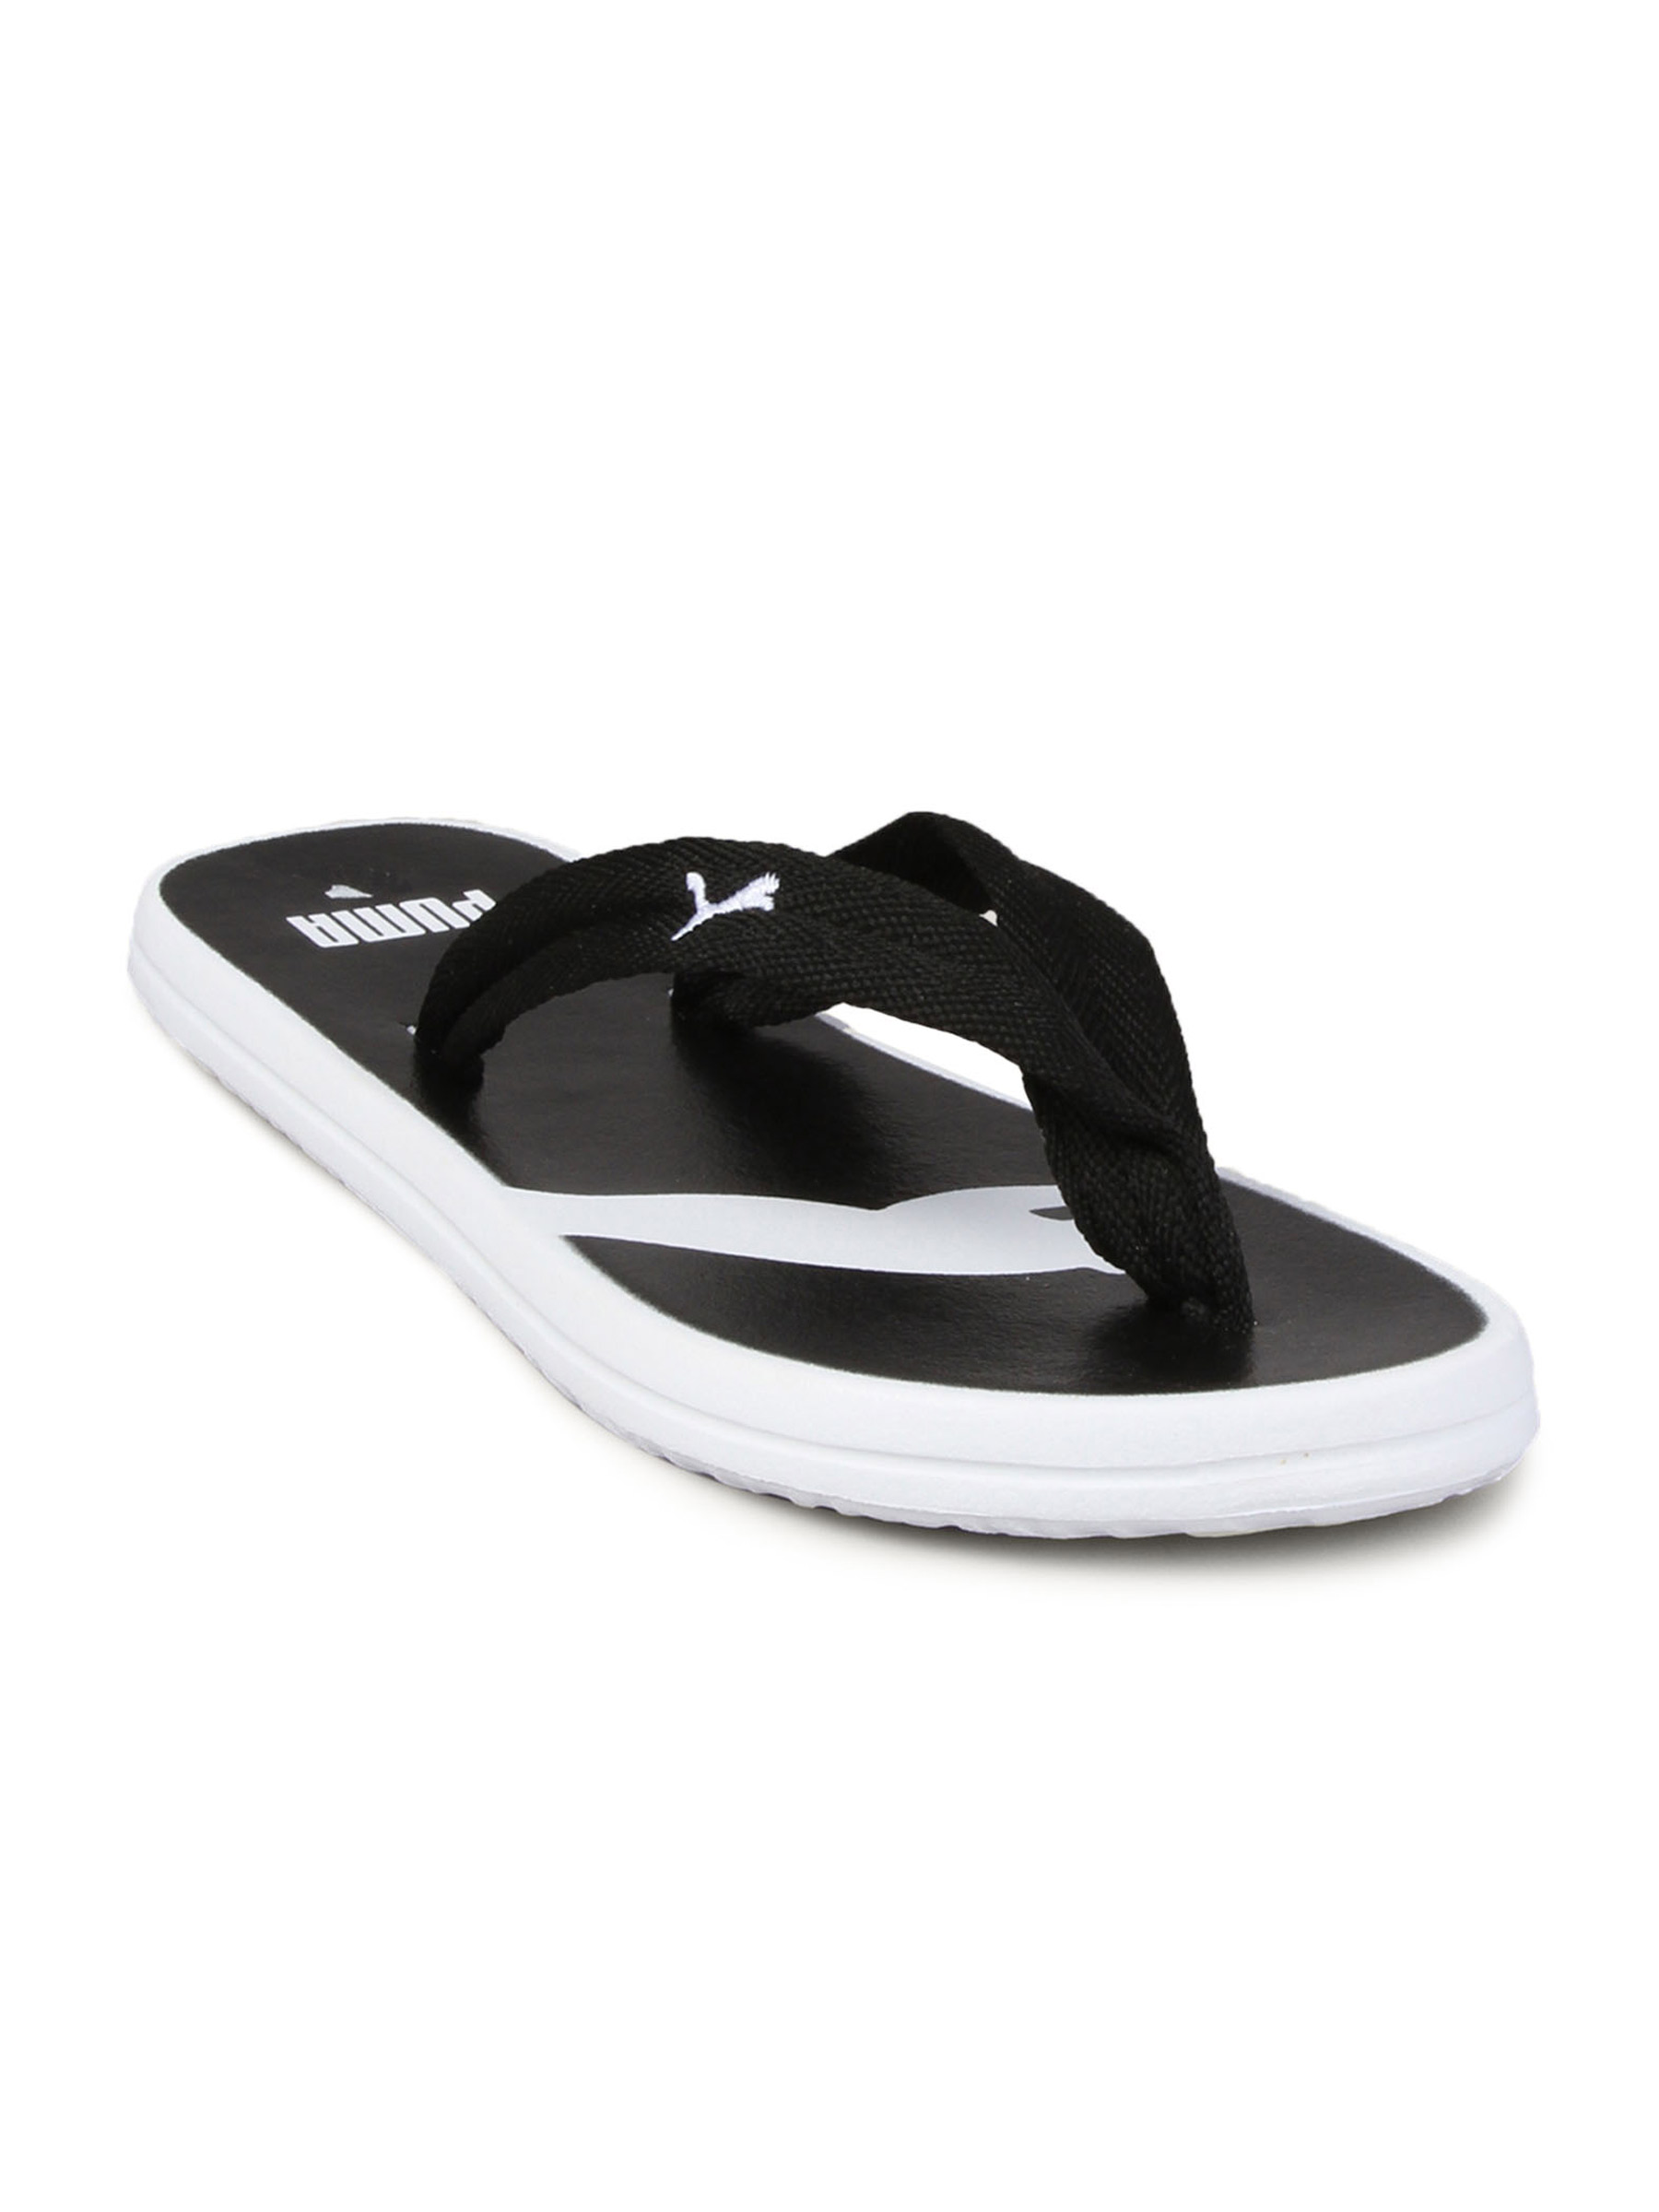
Puma Unisex Tropi Cat Black White Flip Flop
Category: Footwear / Flip Flops / Flip Flops
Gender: Unisex
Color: Black
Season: Summer 2011
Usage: Casual